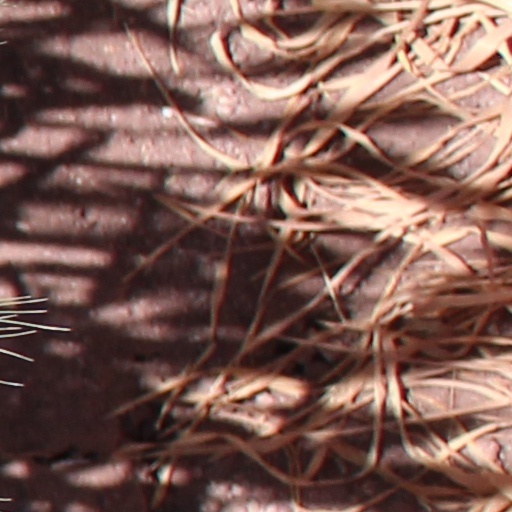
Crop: wheat